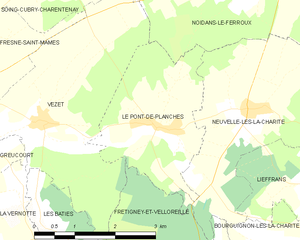
Carte des communes françaises